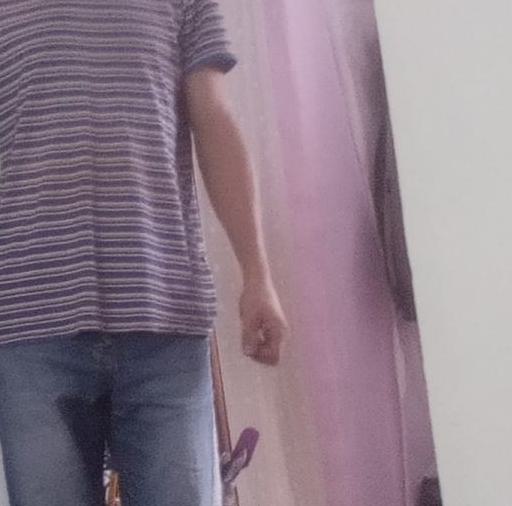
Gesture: no_gesture